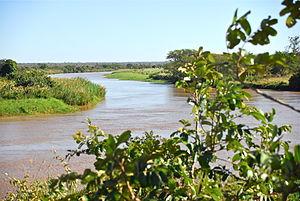
Le Maputo, est un fleuve d'Afrique du Sud, du Mozambique et de l'Eswatini.